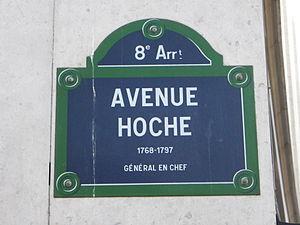
Plaque de l'avenue Hoche à Paris
L’avenue Hoche est une voie du 8ᵉ arrondissement de Paris.